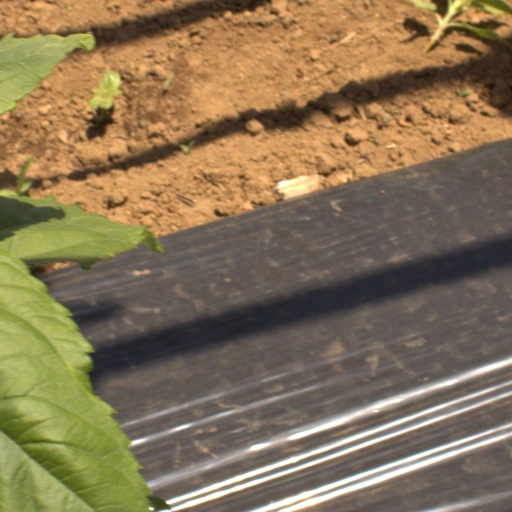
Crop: Jerusalem artichoke